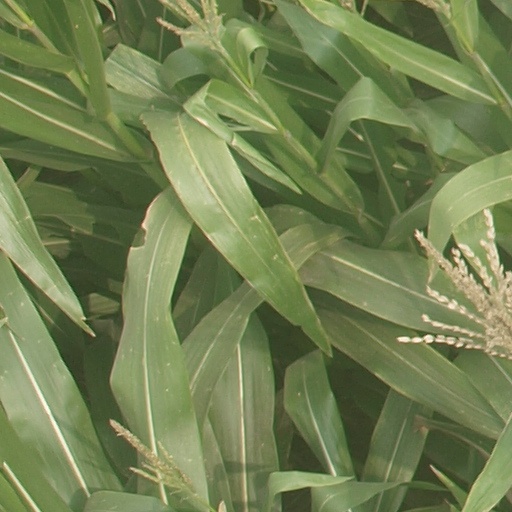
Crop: maize; corn